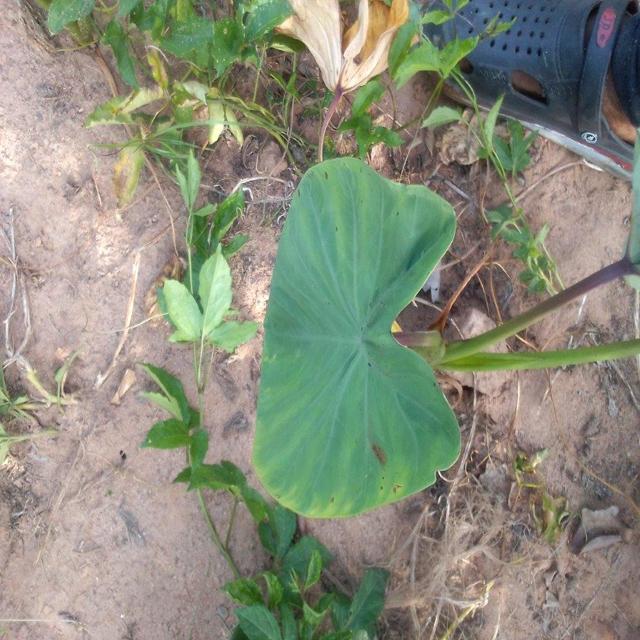
Label: Early_Blight